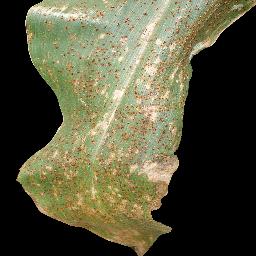
Label: Corn_(Maize)___Common_Rust